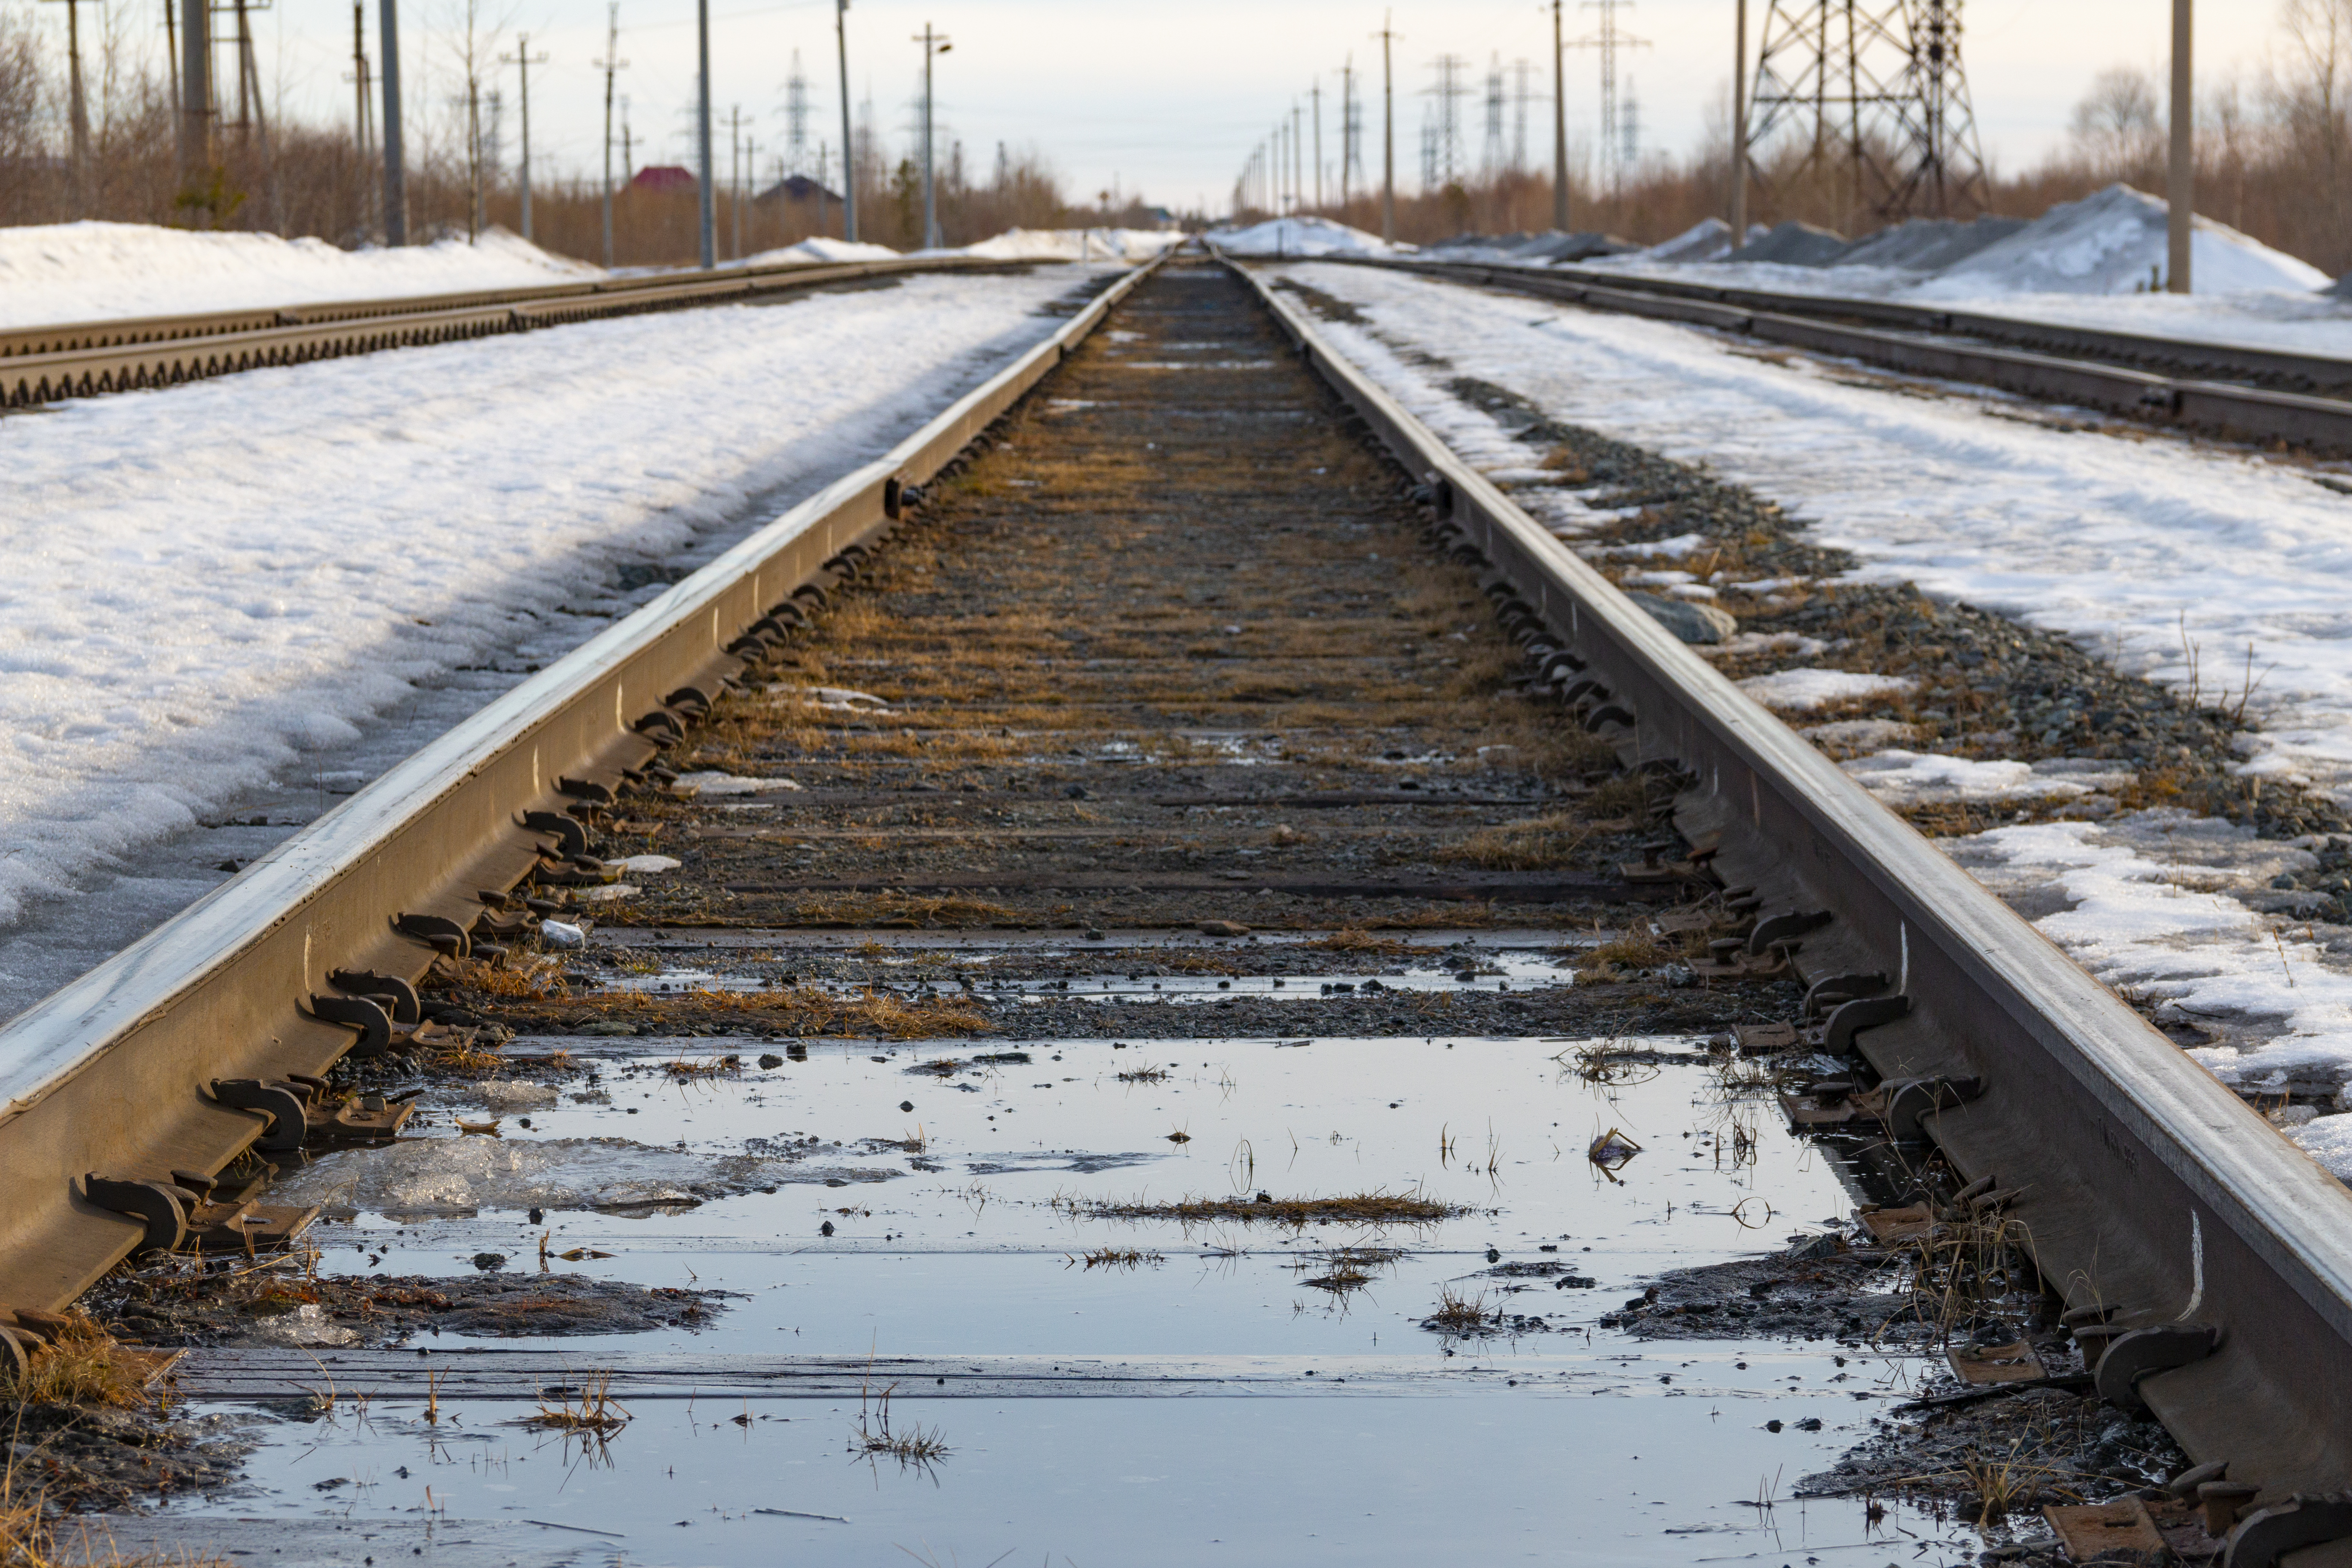
railway track, rails, sleepers, station, trains, water, spring, melting, snow, warmth, track, transport, thoroughfare, winter, railway, nonbuilding structure, parallel